Palace of Seyid Mirbabayev

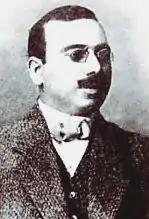
The owner of the building- Seyid Mirbabayev

Among people the palace is known as Seyid Mirbabayev's house. The singer was one of the stars of Baku weddings. The singing in a millionaire Shikhbalayev's only son's wedding changed the life of the singer. The groom's uncle gifted a land plot to the singer and after a while in this place the oil fountain appeared and Seyid Mirbabayev became a millionaire. Mirbabayev, who moved to Paris after the Baku operation, was in a miserable position in this city. Meanwhile, Teymur bey Ashurbeyov from the Ashurbeyovs' family met with the khanende and brought him to Tehran.Seyid Mirbabayev lived under the protection of Ashurbeyov in this city until his death.